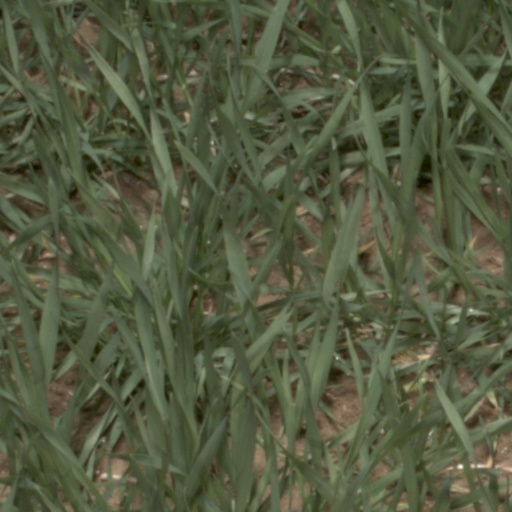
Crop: wheat